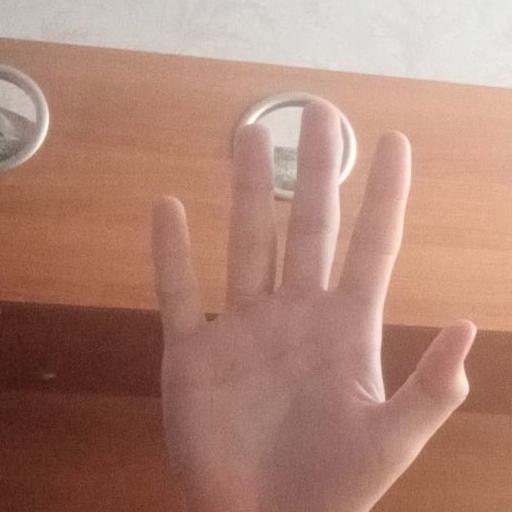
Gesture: palm